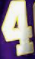
Number: 4